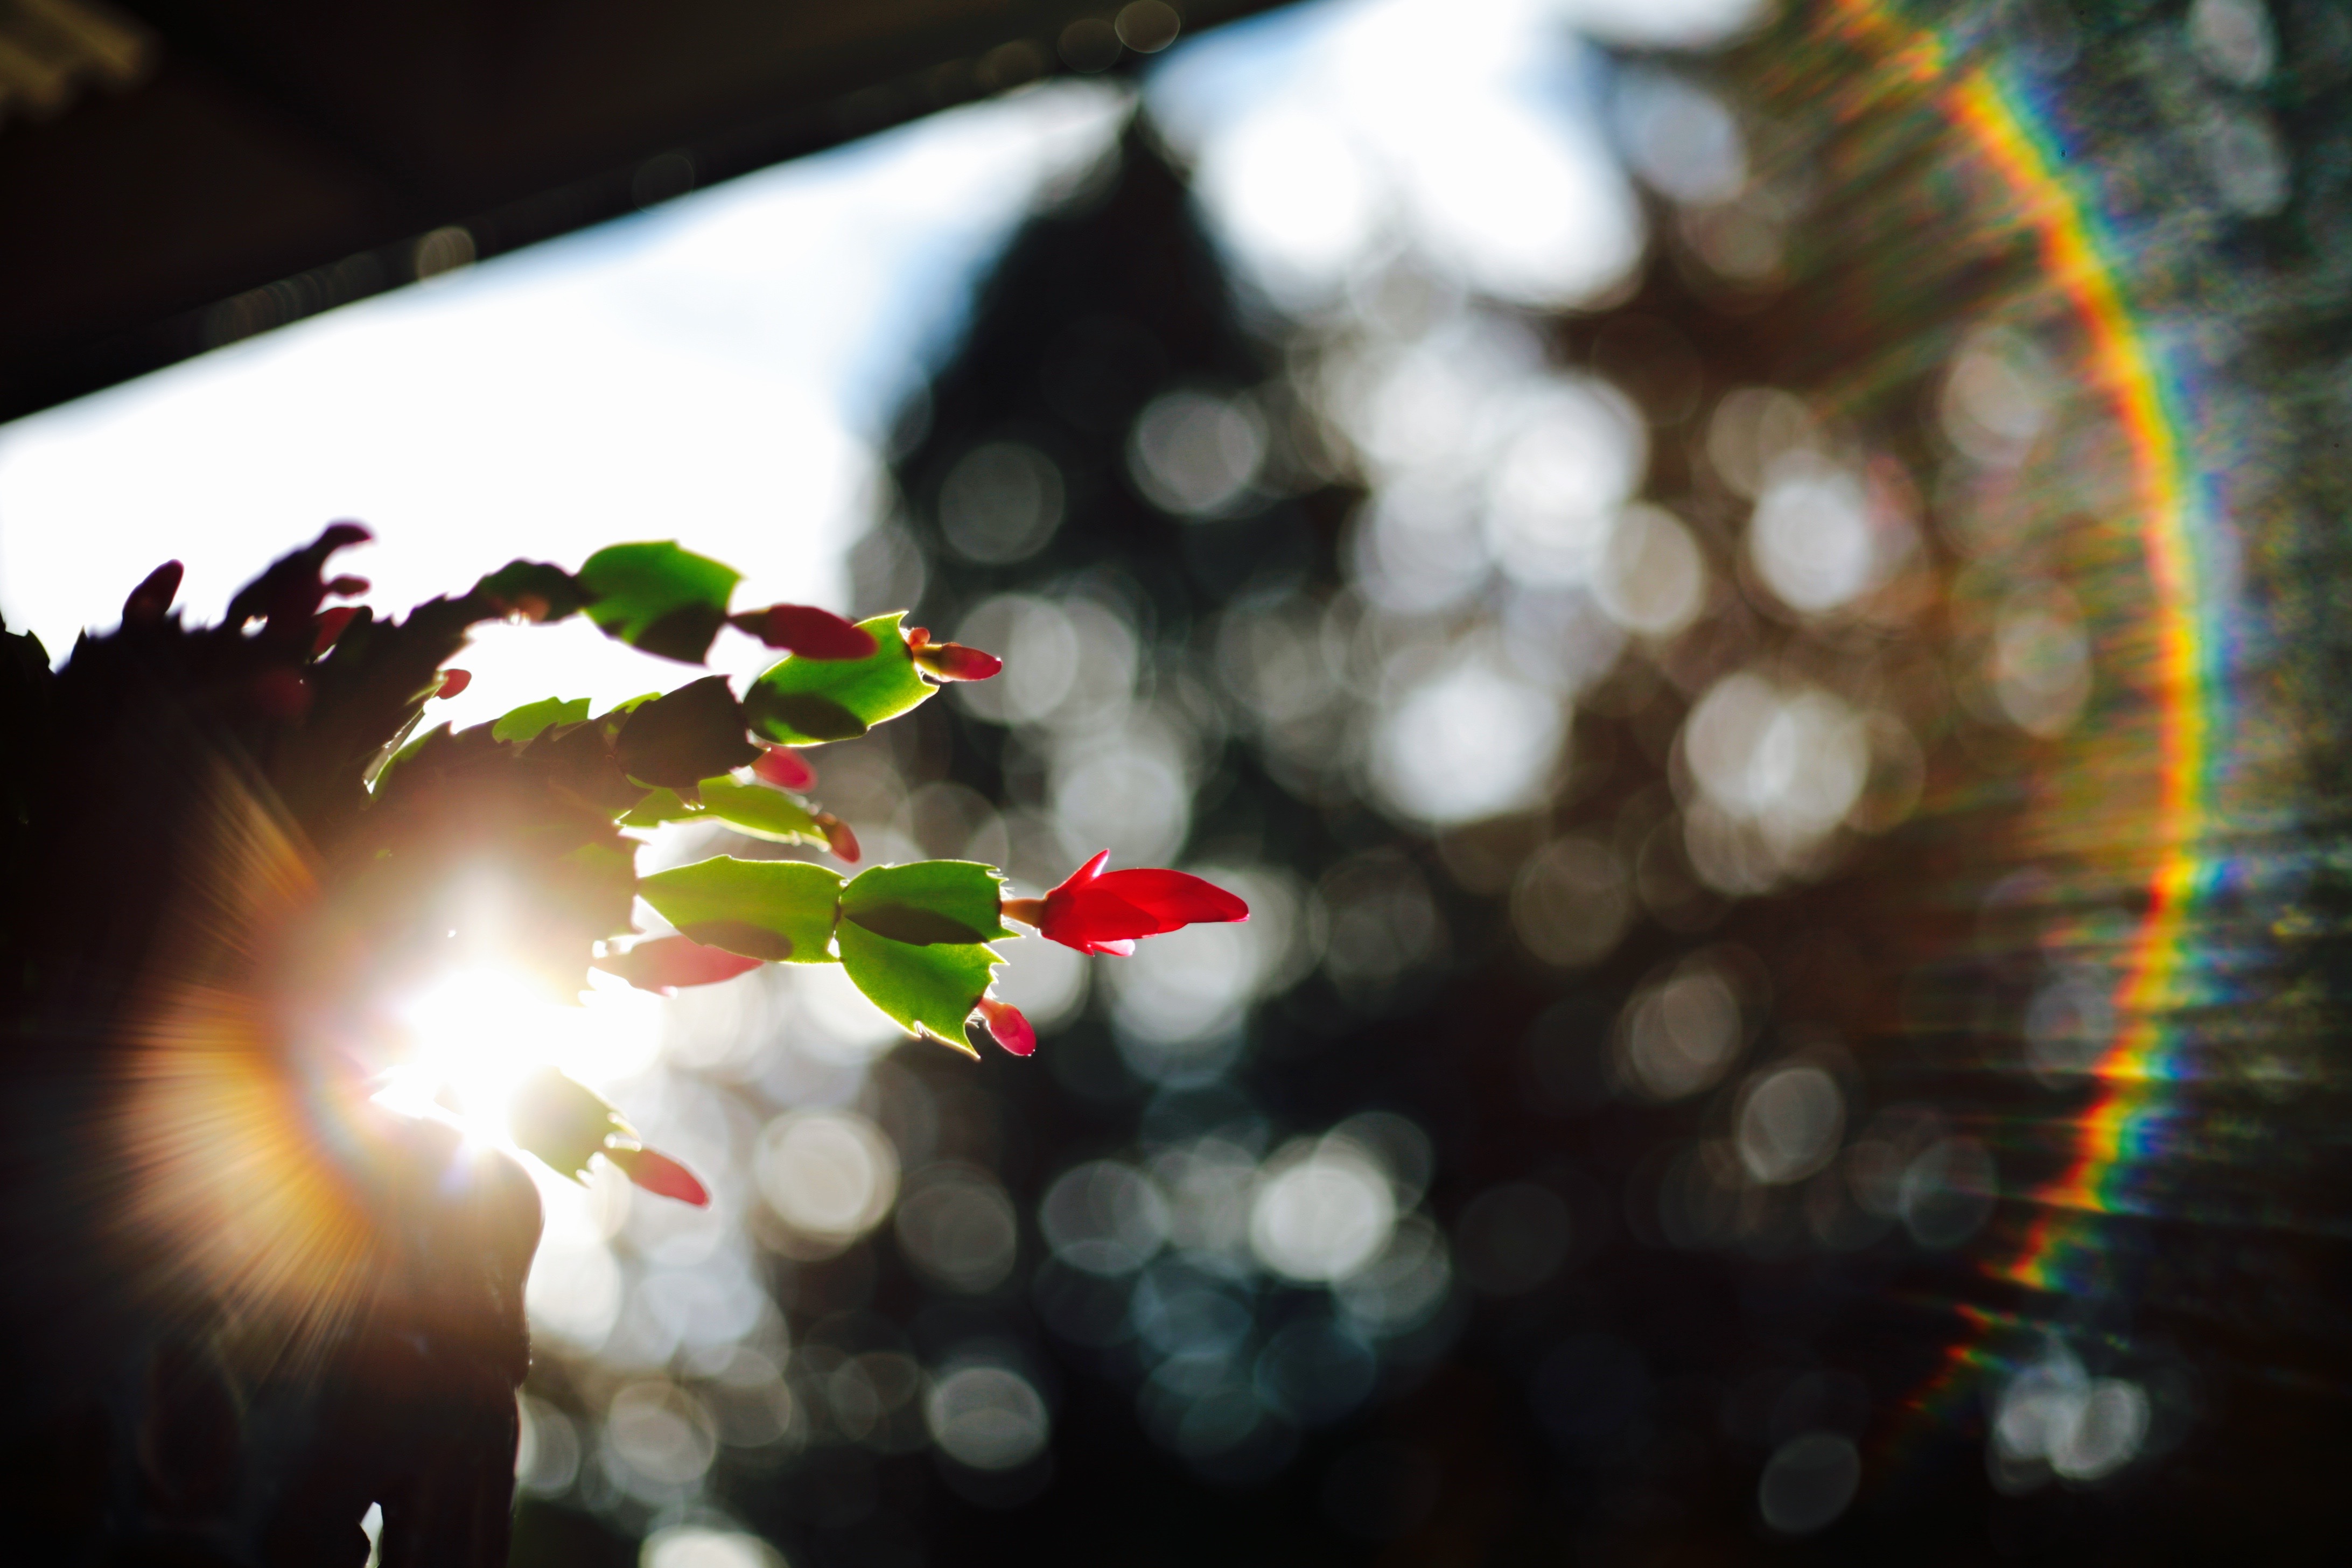
light, bokeh, plant, sunlight, leaf, flower, reflection, color, autumn, rainbow, lensflare, backlit, macro photography, christmascactus, schlumbergera